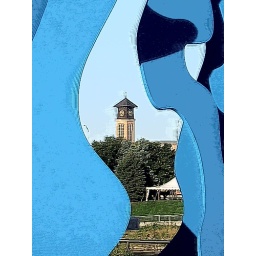
Grand valley university clock tower seen through the river sculpture in front of the jw. Marriot